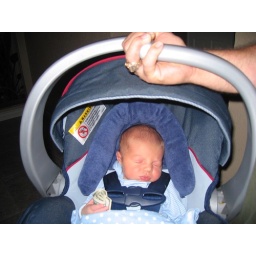
Anders in car seat